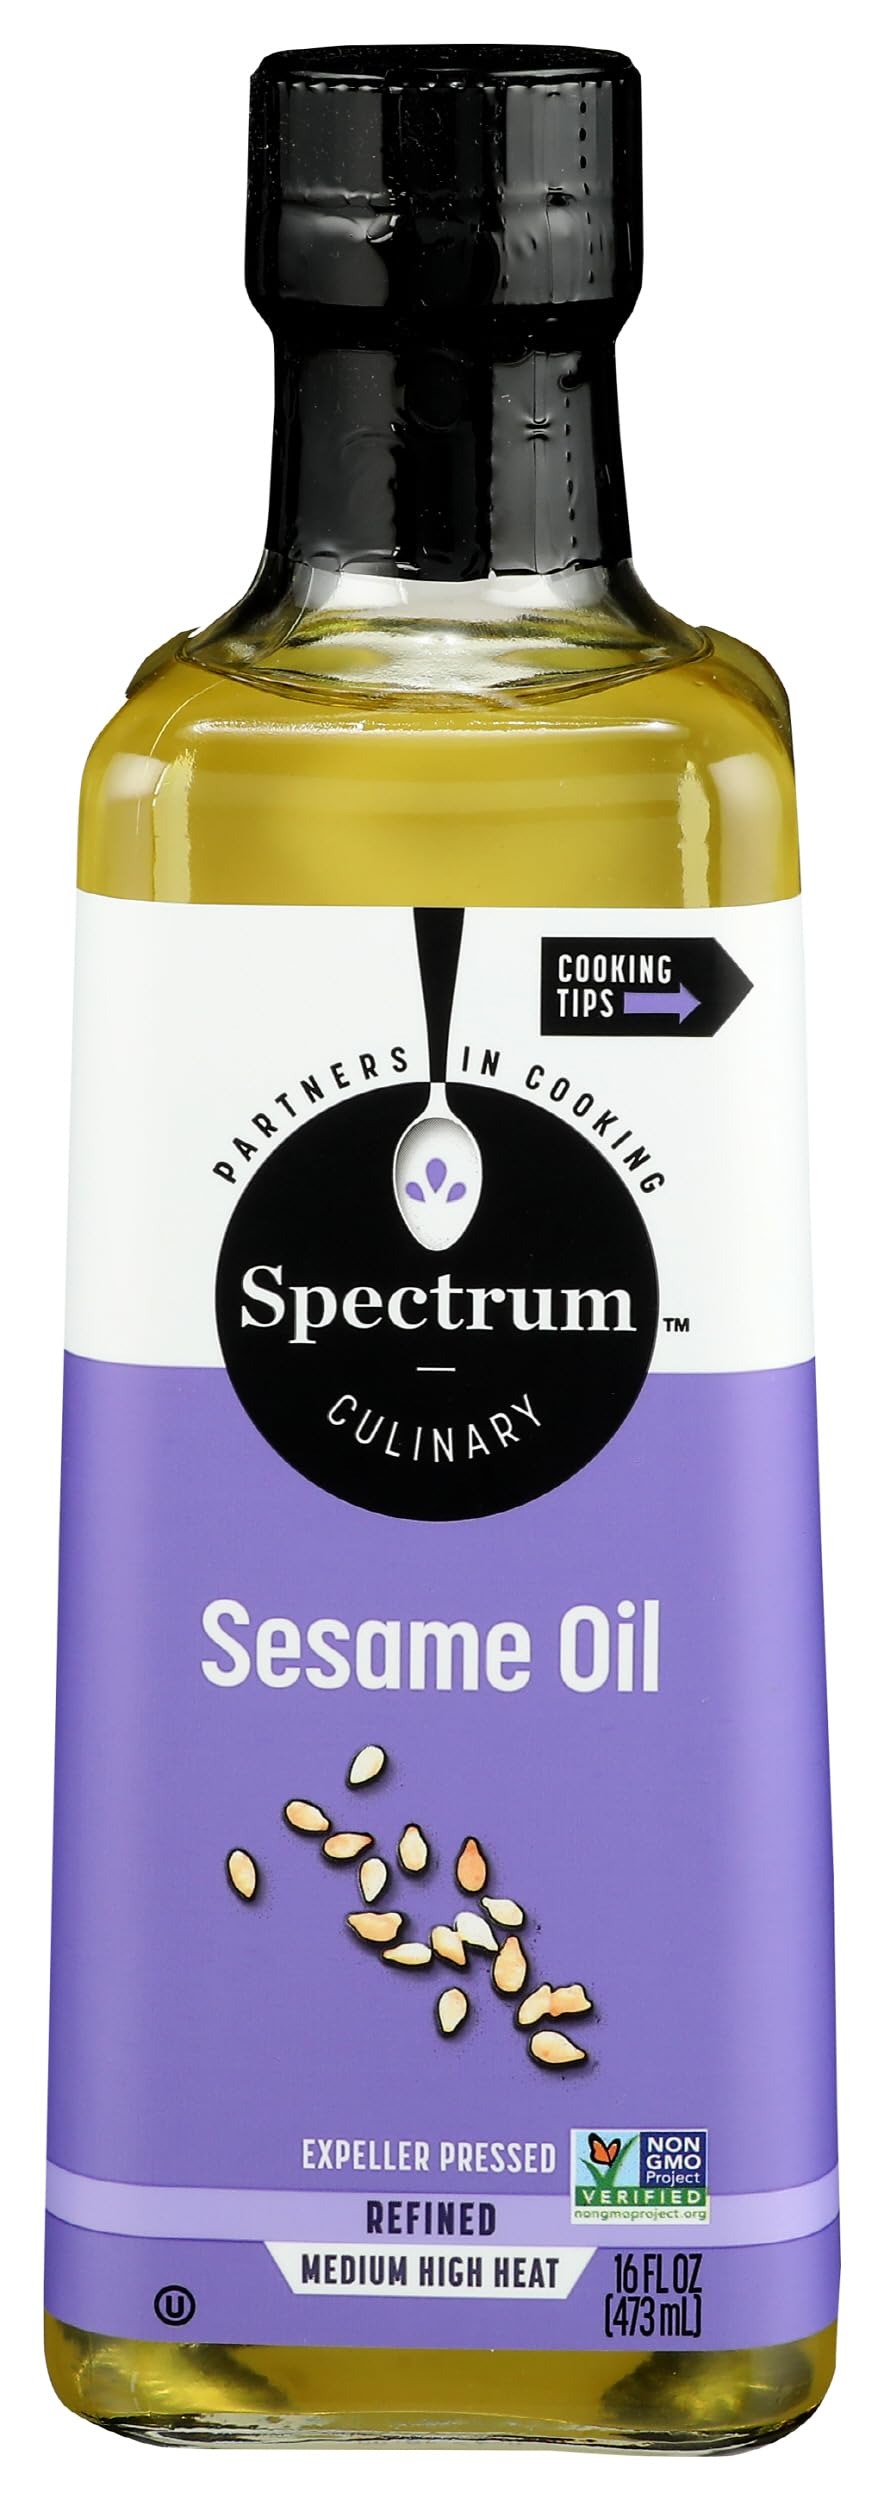
Item Name: Spectrum Naturals Sesame Oil 16 oz (Pack of 3)
Value: 48.0
Unit: Fl Oz

Price: 9.34